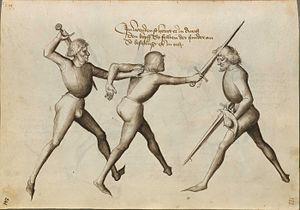
Ceci est une numérisation d'un livre historique, le Fechtbuch ('livre d'escrime') du maître d'escrime allemand Hans Talhoffer.
Hans Talhoffer est un maître d'armes, escrimeur et stratège, originaire du sud de l'Allemagne. Il a laissé trois manuscrits enluminés, rédigés en souabe, considérés comme des témoignages importants sur la vie quotidienne et l'état des techniques au XVᵉ siècle.